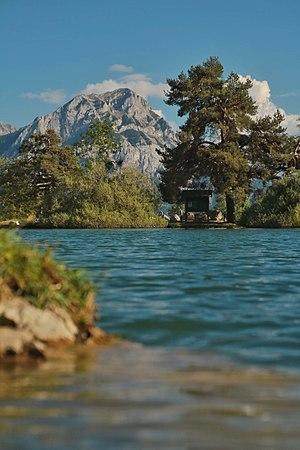
Vue sur le pic de Morgon depuis le bord du lac de Saint-Apollinaire
Saint-Apollinaire est une commune française située dans le département des Hautes-Alpes en région Provence-Alpes-Côte d'Azur.